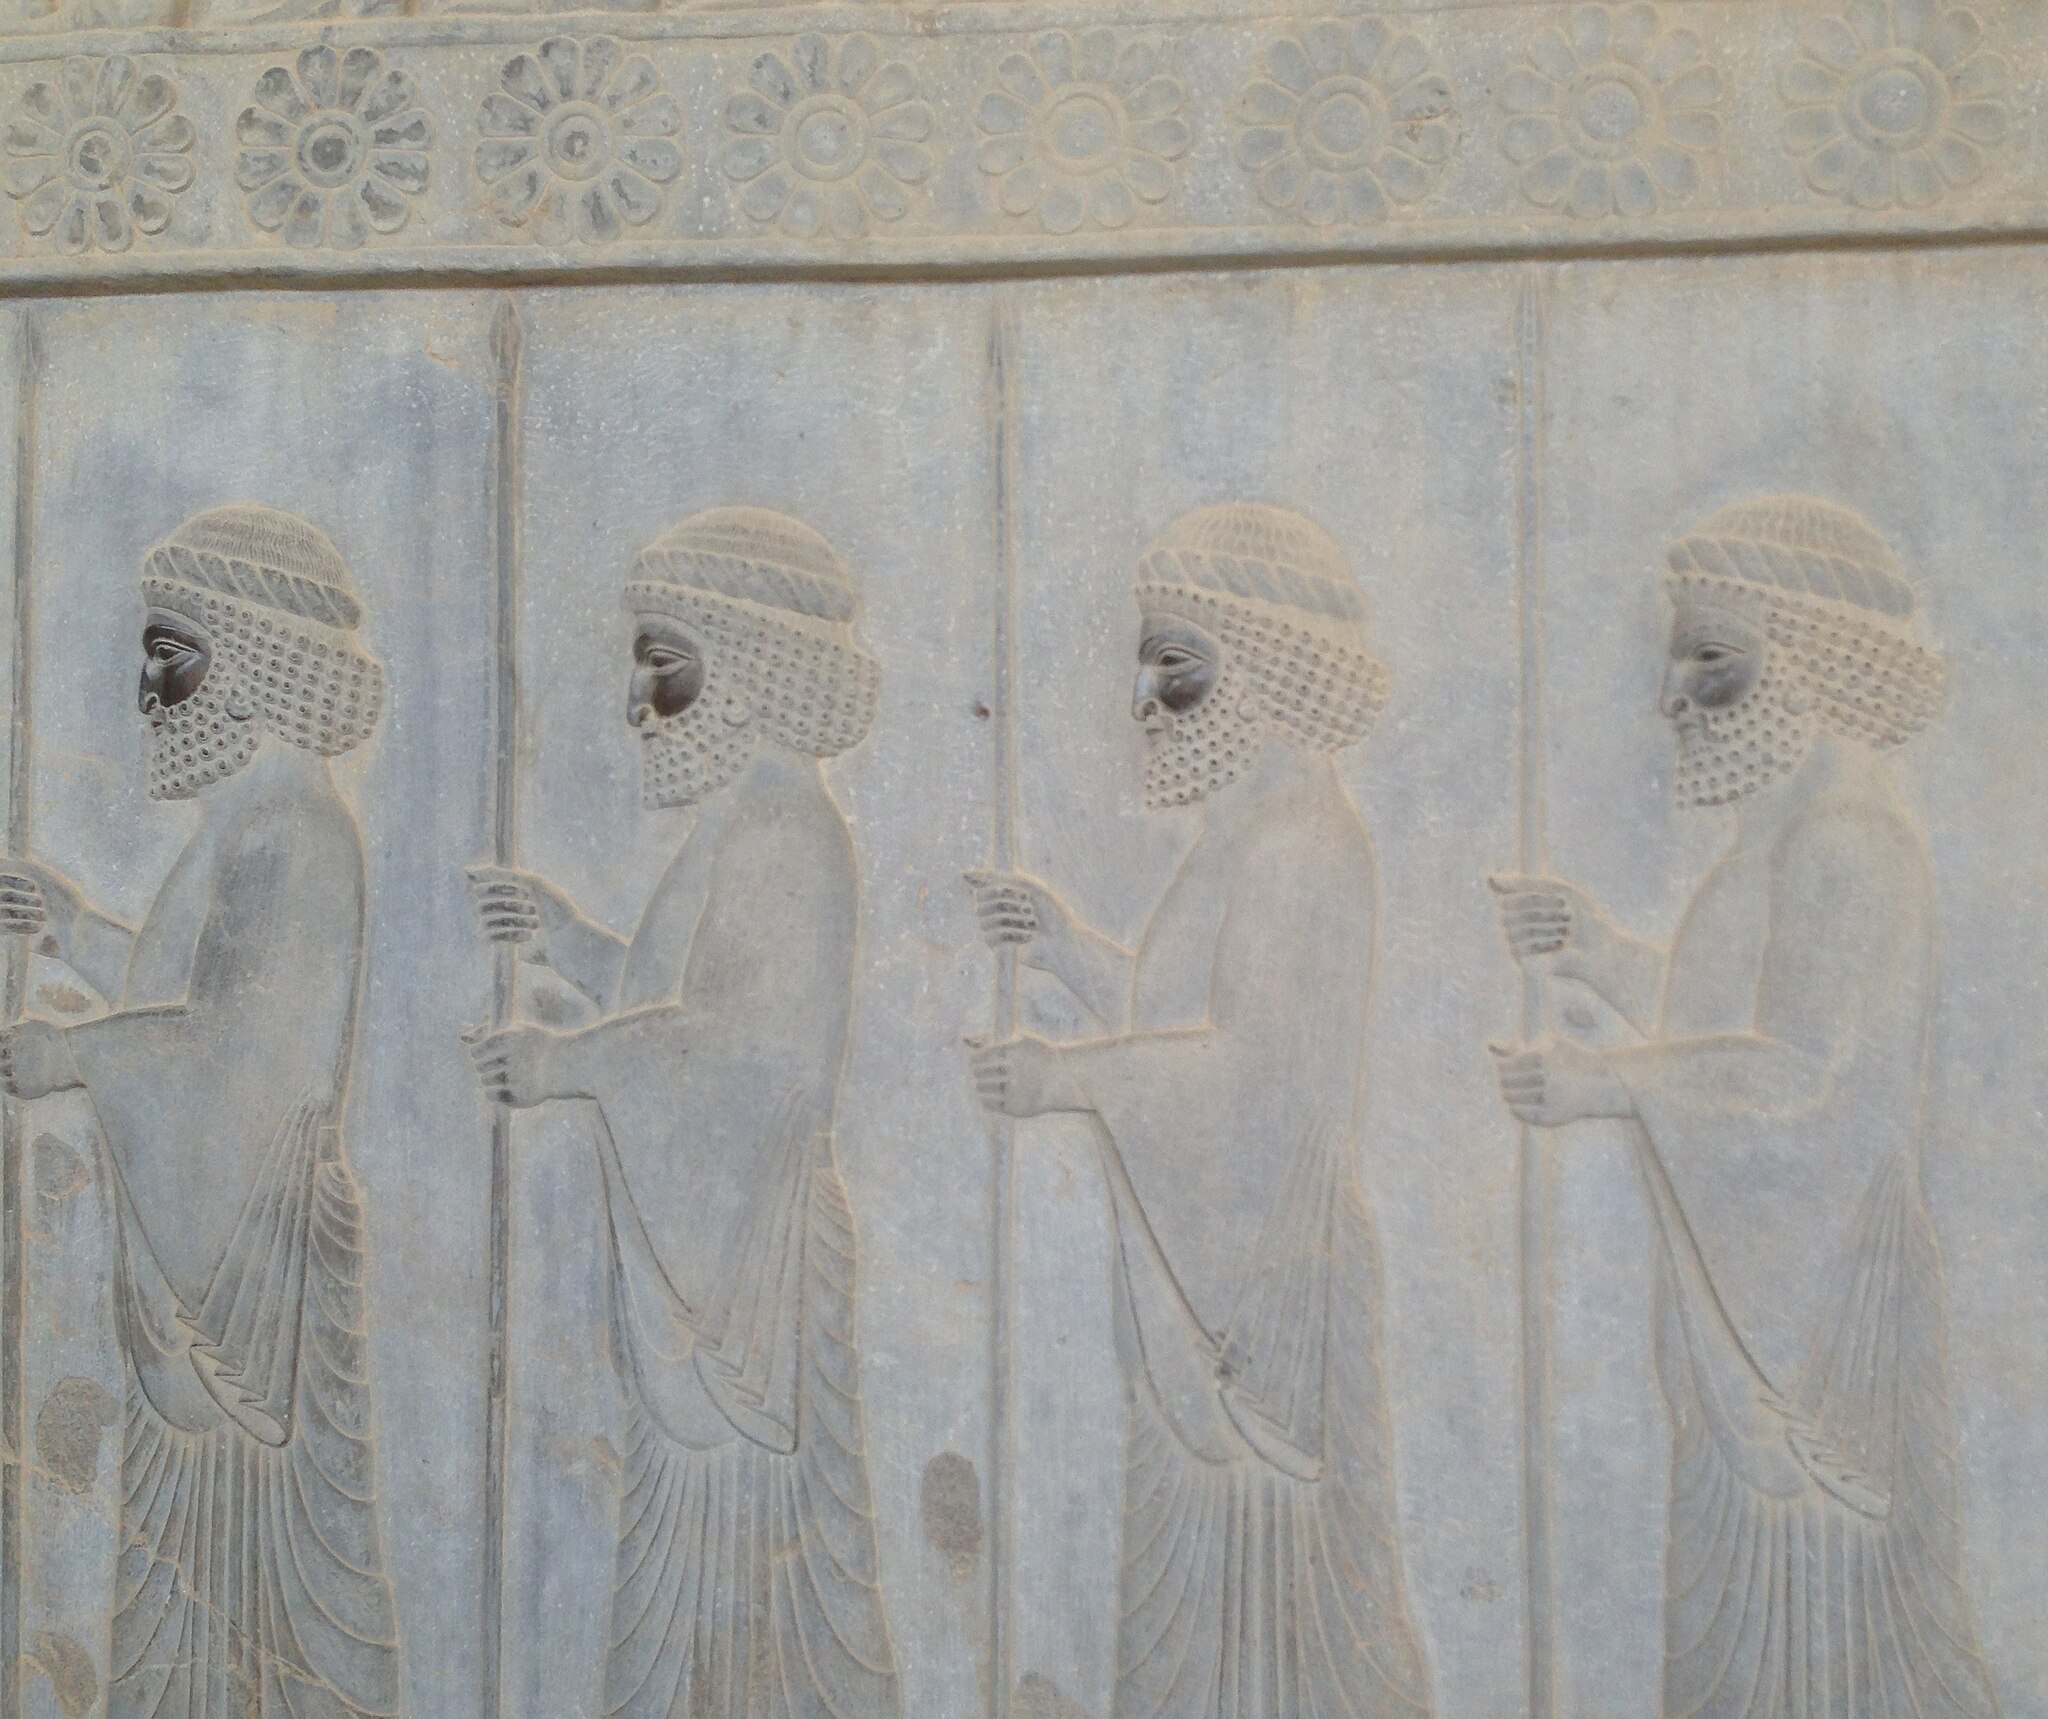
Title: Achaemenid soldier
Description: سرباز هخامنشی، پارسه، ایران
Date: 2013-05-01 13:05:17
Categories: Taken with iPhone 5, Self-published work, Apadana stairs of Persepolis, 2013 in Persepolis, Achaemenids warriors, Reliefs of Susian guards in Persepolis